Richard Taylor (British Army officer)

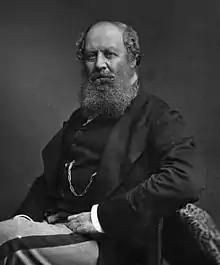
His brother, Thomas Edward Taylor, MP

Taylor's brothers-in-law included Arthur Hay, 9th Marquess of Tweeddale, Admiral of the Fleet Lord John Hay, and the Liberal member of parliament George Hay, Earl of Gifford, while his sisters-in-law were married to James Broun-Ramsay, 1st Marquess of Dalhousie, a Governor-General of India, Arthur Wellesley, 2nd Duke of Wellington, Sir Robert Peel, 3rd Baronet, and Simon Watson Taylor, of Erlestoke, Wiltshire.